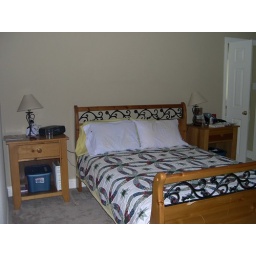
this is the master bedroom of our house in Frisco, TX